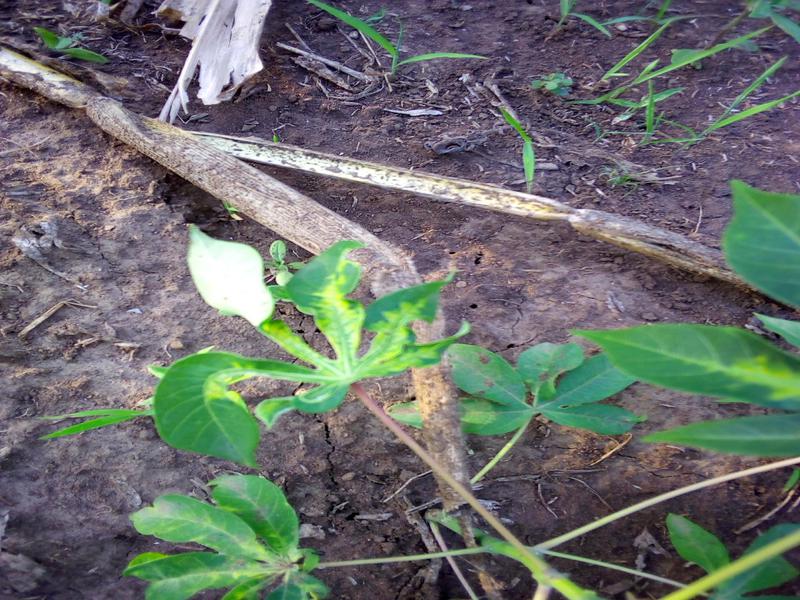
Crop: cassava
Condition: mosaic_disease